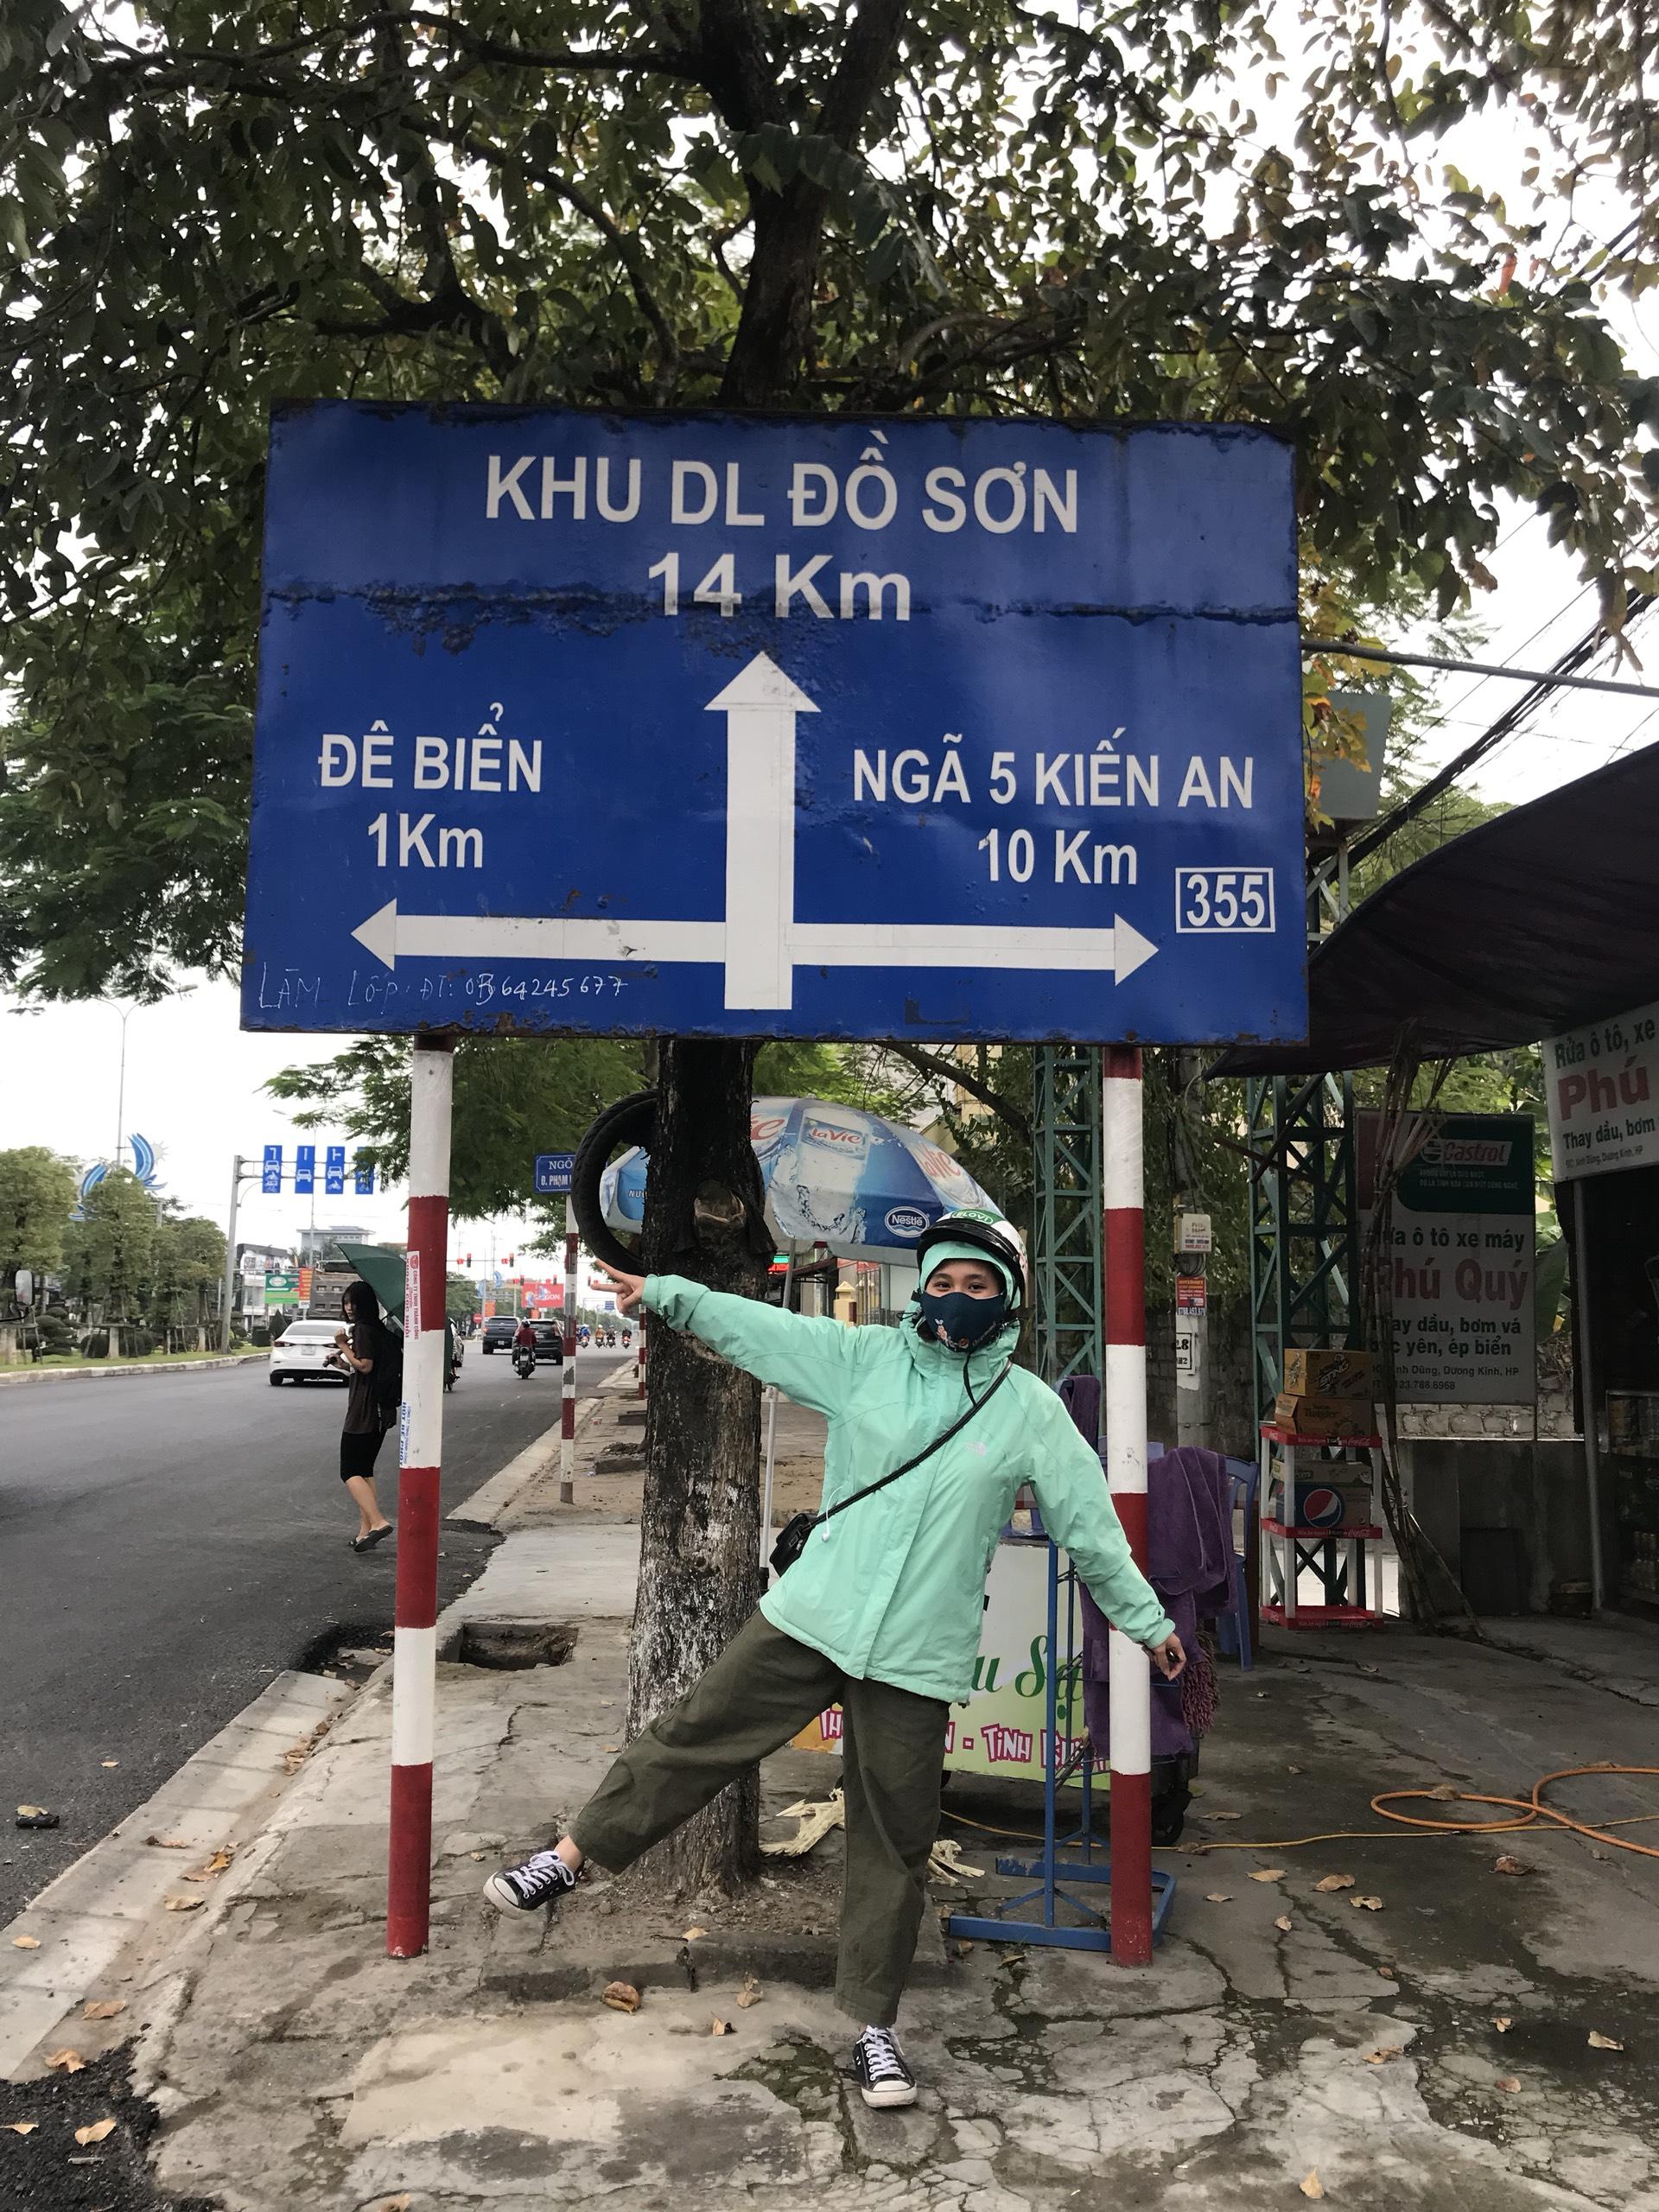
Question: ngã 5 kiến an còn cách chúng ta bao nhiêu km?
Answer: ngã 5 kiến an còn cách chúng ta 10 km